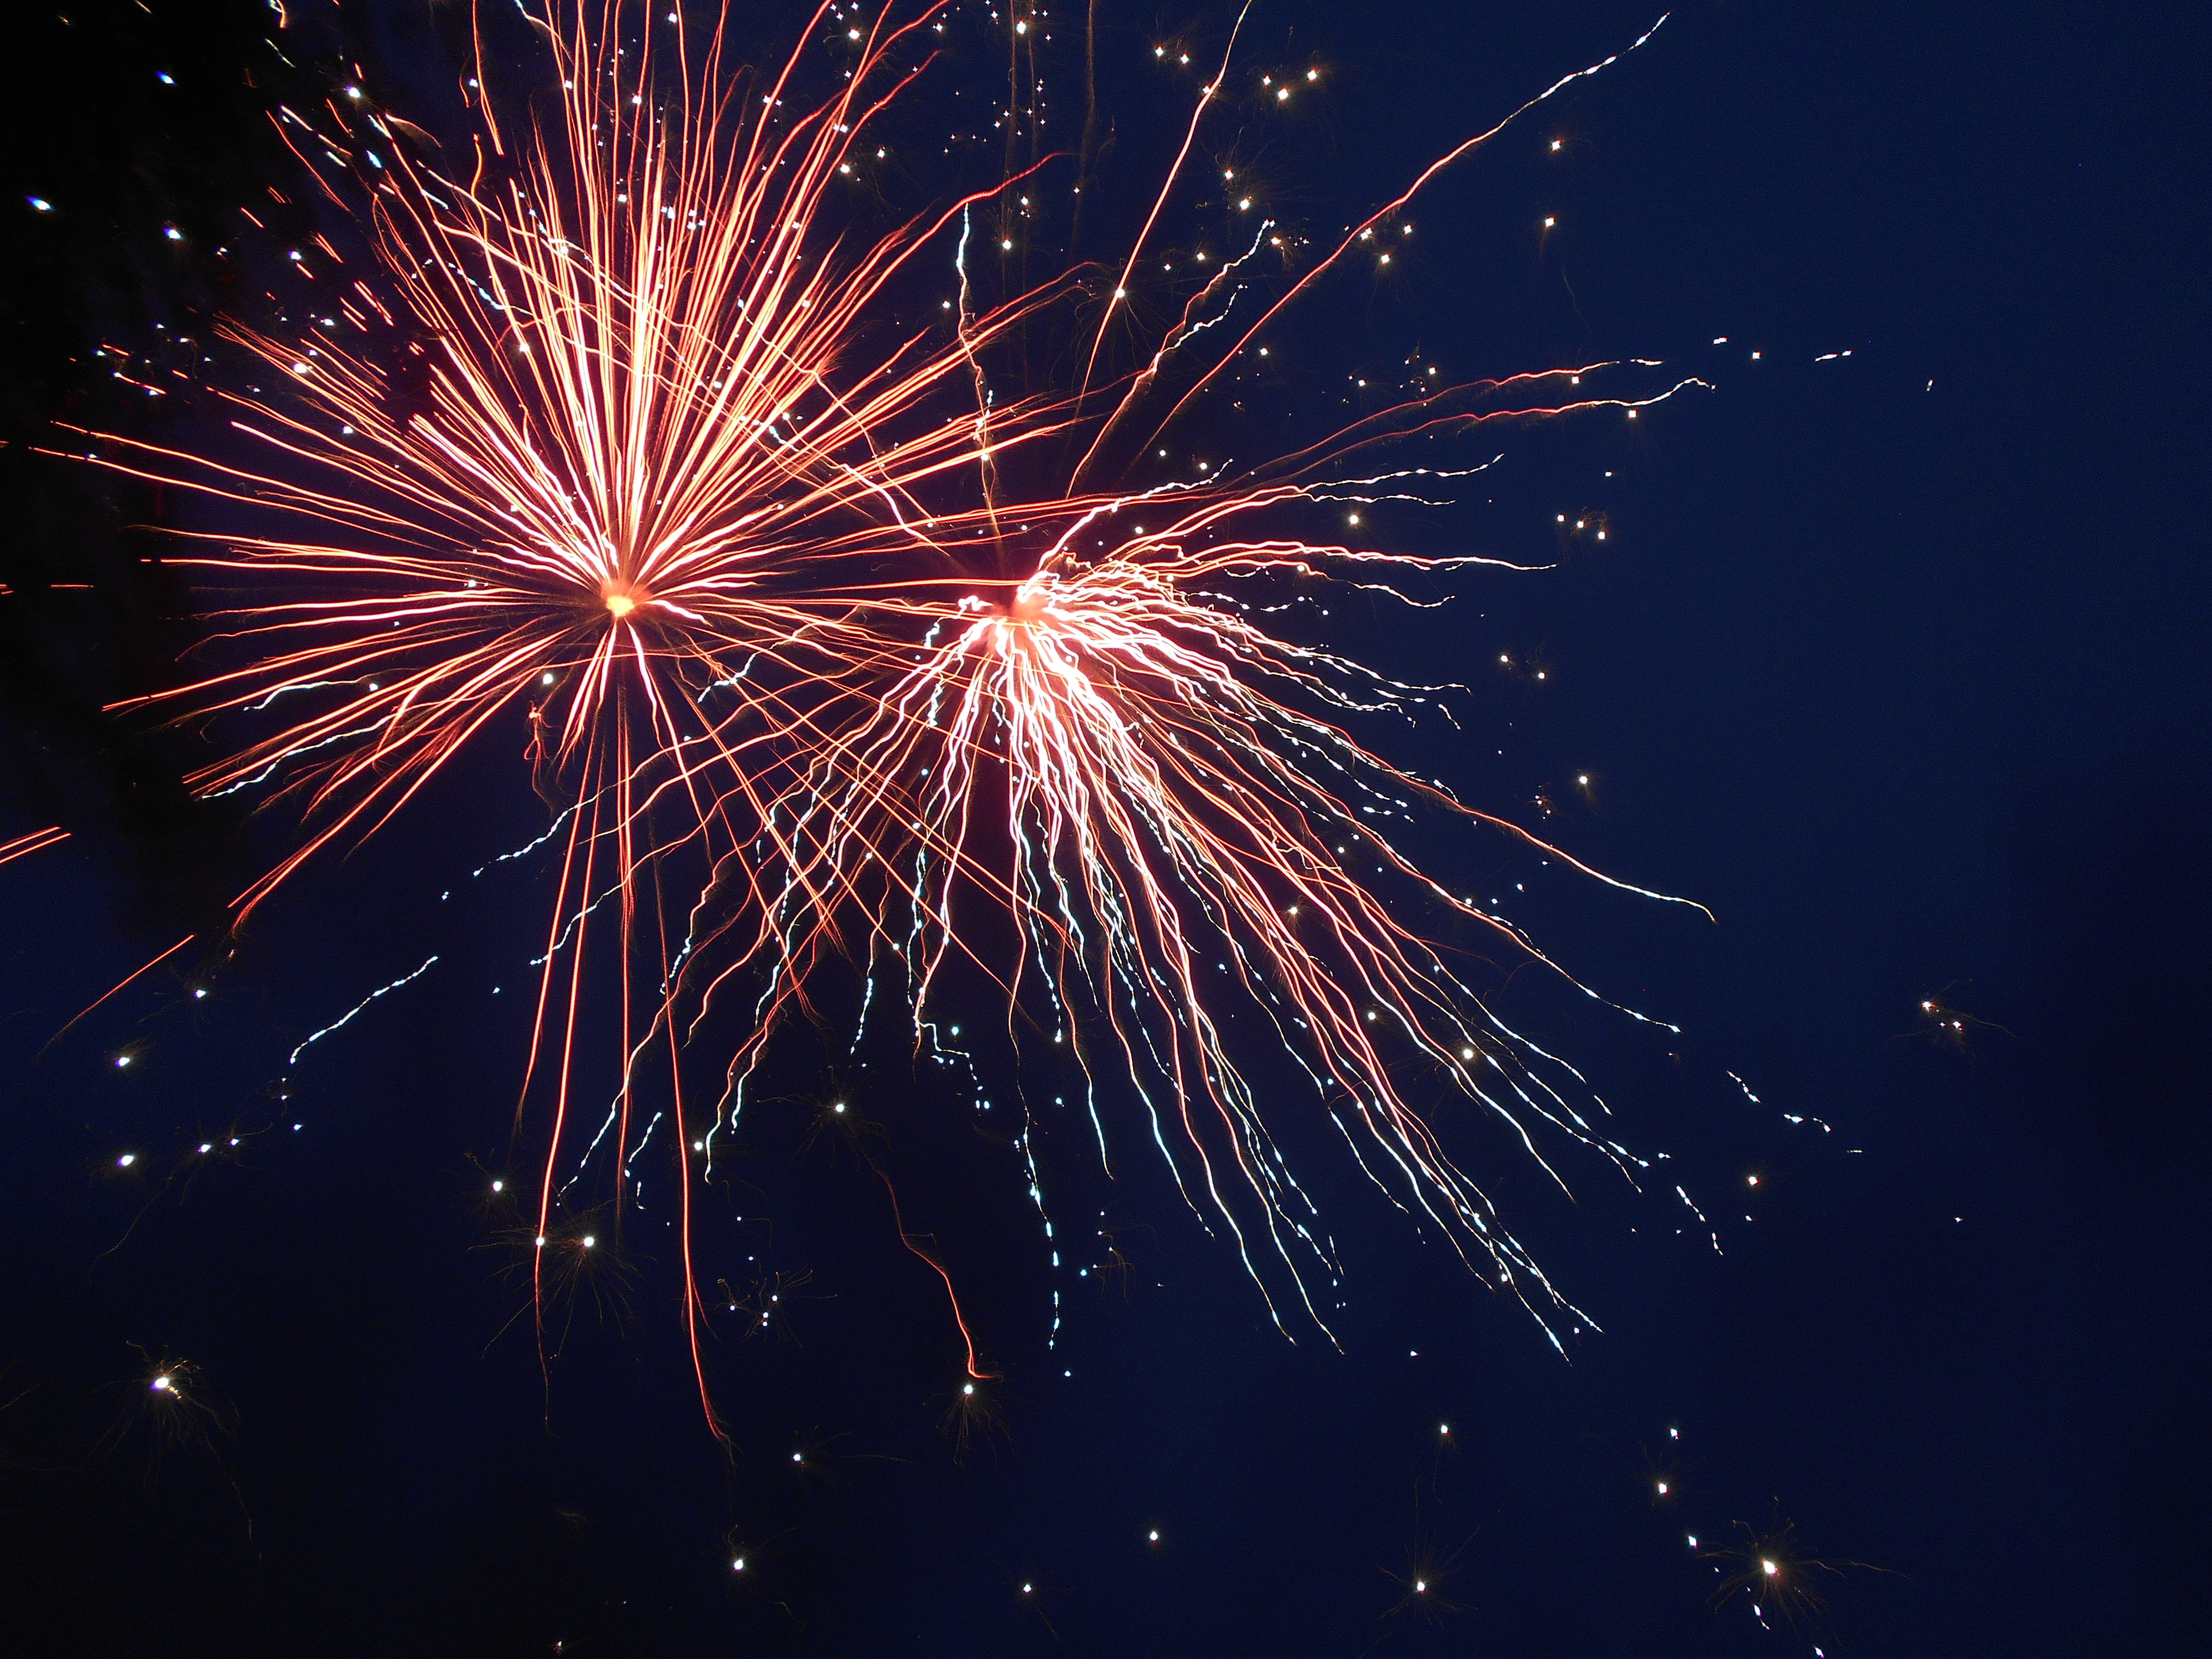
recreation, fireworks, illustration, event, outdoor recreation